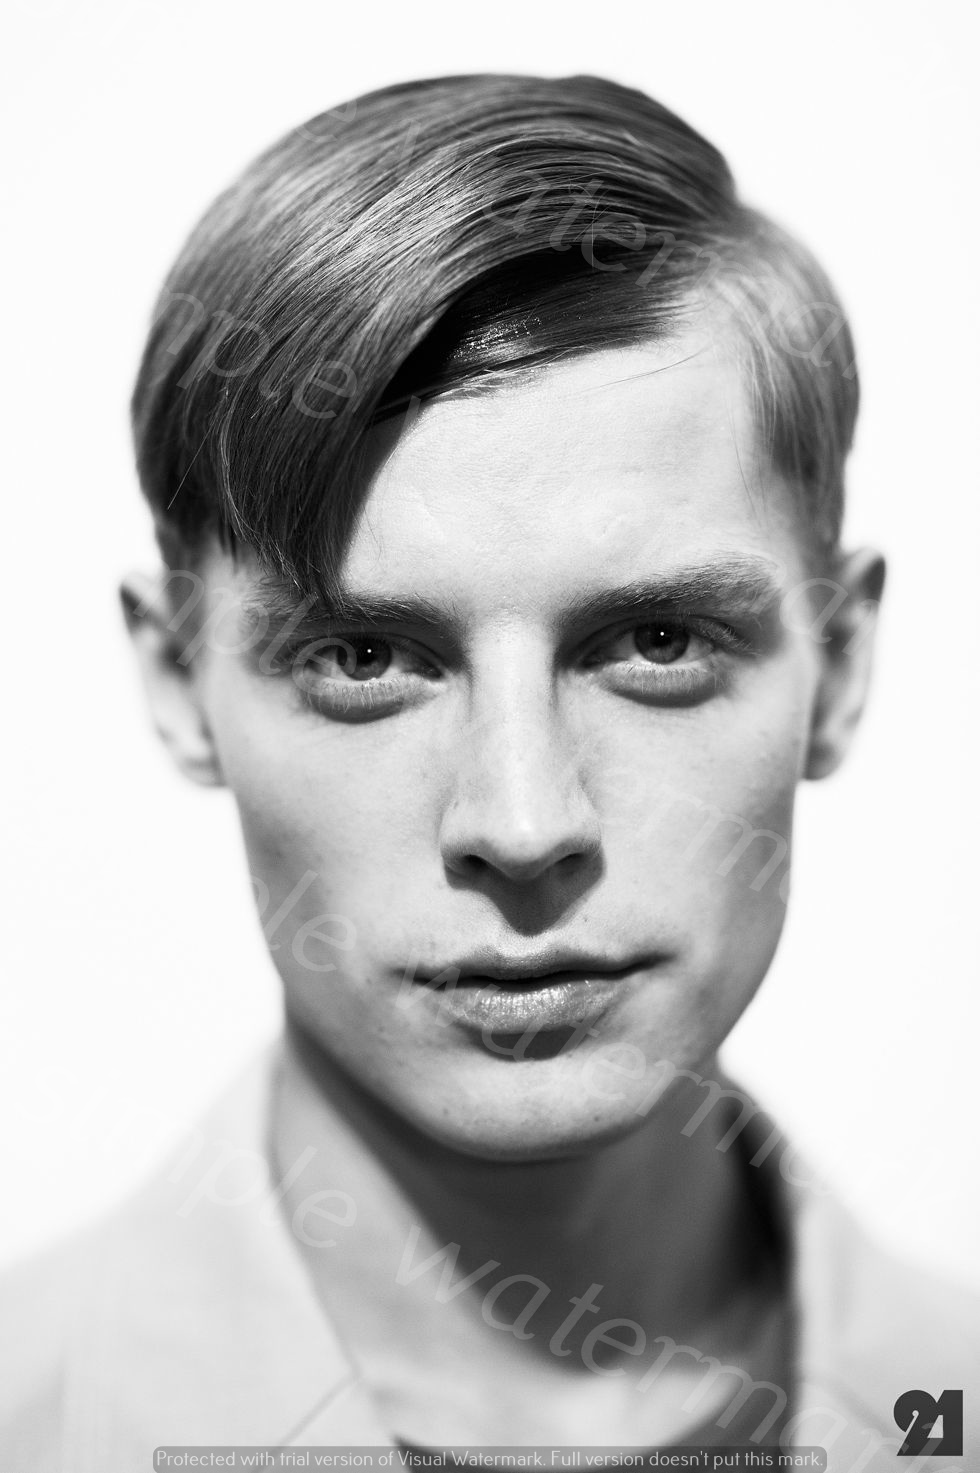
Label: Watermark